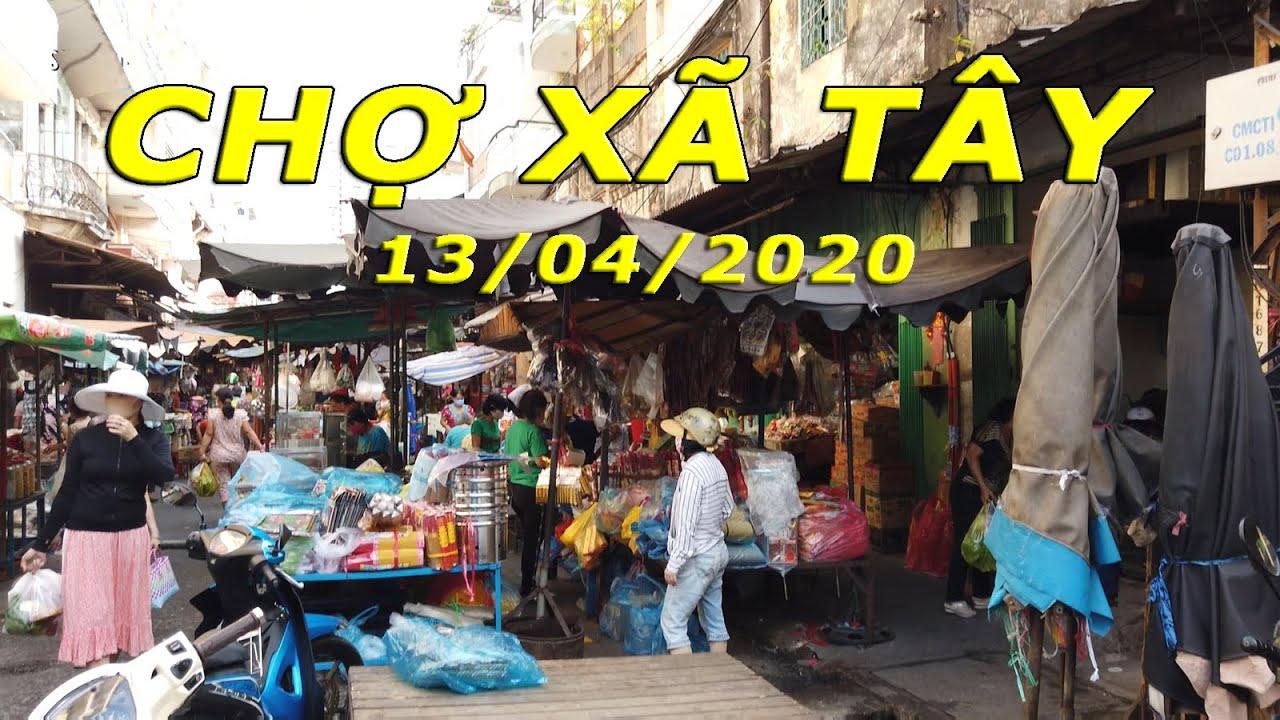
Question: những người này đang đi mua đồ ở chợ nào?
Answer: chợ xã tây